7th Muslim Brigade

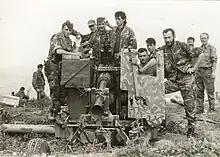
Members of the 7th Muslim Brigade with a captured VRS anti-air gun on the Vozuća battlefield, September 15th 1995

In July 1993, VRS operation ""Lukavac-93"" led to the capturing of Trnovo and Mt. Bjelašnica, which put Mt. Igman under direct threat; at the base of the mountain, the newly created Sarajevo tunnel served as a vital lifeline to the besieged city of Sarajevo. The General Staff ordered the 1st battalion of the 7th Muslim brigade, along with the 1st assault battalion of the 312th mountain brigade ("312. brdska brigada") and a battalion of the 17th Krajina mountain brigade ("17. slavna krajiška brdska brigada"), to head to Mt. Igman to defend it against the VRS offensive following the desertion of many ARBiH units which were previously stationed there. Over the course of July and August 1993, the 7th Muslim brigade fought to defend Mt. Igman, in which it was ultimately successful. As a result, brigade's 1st battalion received a special commemoration from RBiH President Alija Izetbegović following the battle, congratulating their efforts in saving Mt. Igman, and in turn keeping the Sarajevo tunnel system alive.